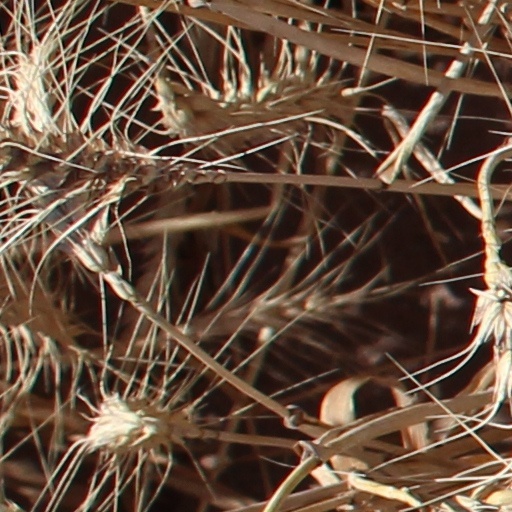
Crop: wheat